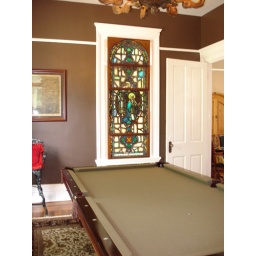
Stained glass window in the above house